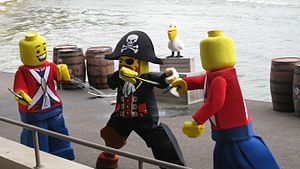
Legoland Florida Resort
Piratshow i Legoland Florida Resort.
Legoland Florida Resort er en forlystelsespark i Winter Haven, Florida, der er en del af den internationale temaparkkæde Legoland.